Street names in Barcelona

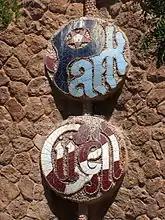
Park Güell.

It should also be noted that with the aggregation, some of the roads linking the old towns were renamed. Thus, the road from Sant Andreu to Collblanc was divided into three: Solar, Travessera del Carril and Travessera — the three now form the Travessera de Gràcia; and the road from Cornellà to Fogars de Tordera was also divided into sections: avinguda d'Esplugues, Bisbe Català, passeig de la Reina Elisenda de Montcada, passeig de la Bonanova, passeig de Sant Gervasi, passeig de la Vall d'Hebron and passeig de Valldaura.